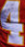
Number: 4